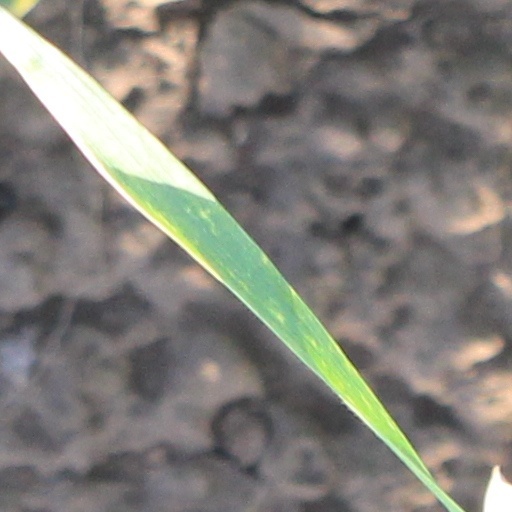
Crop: wheat